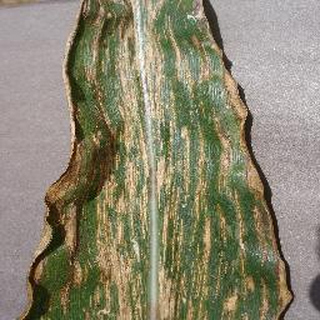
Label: corn_cercospora_leaf_spot